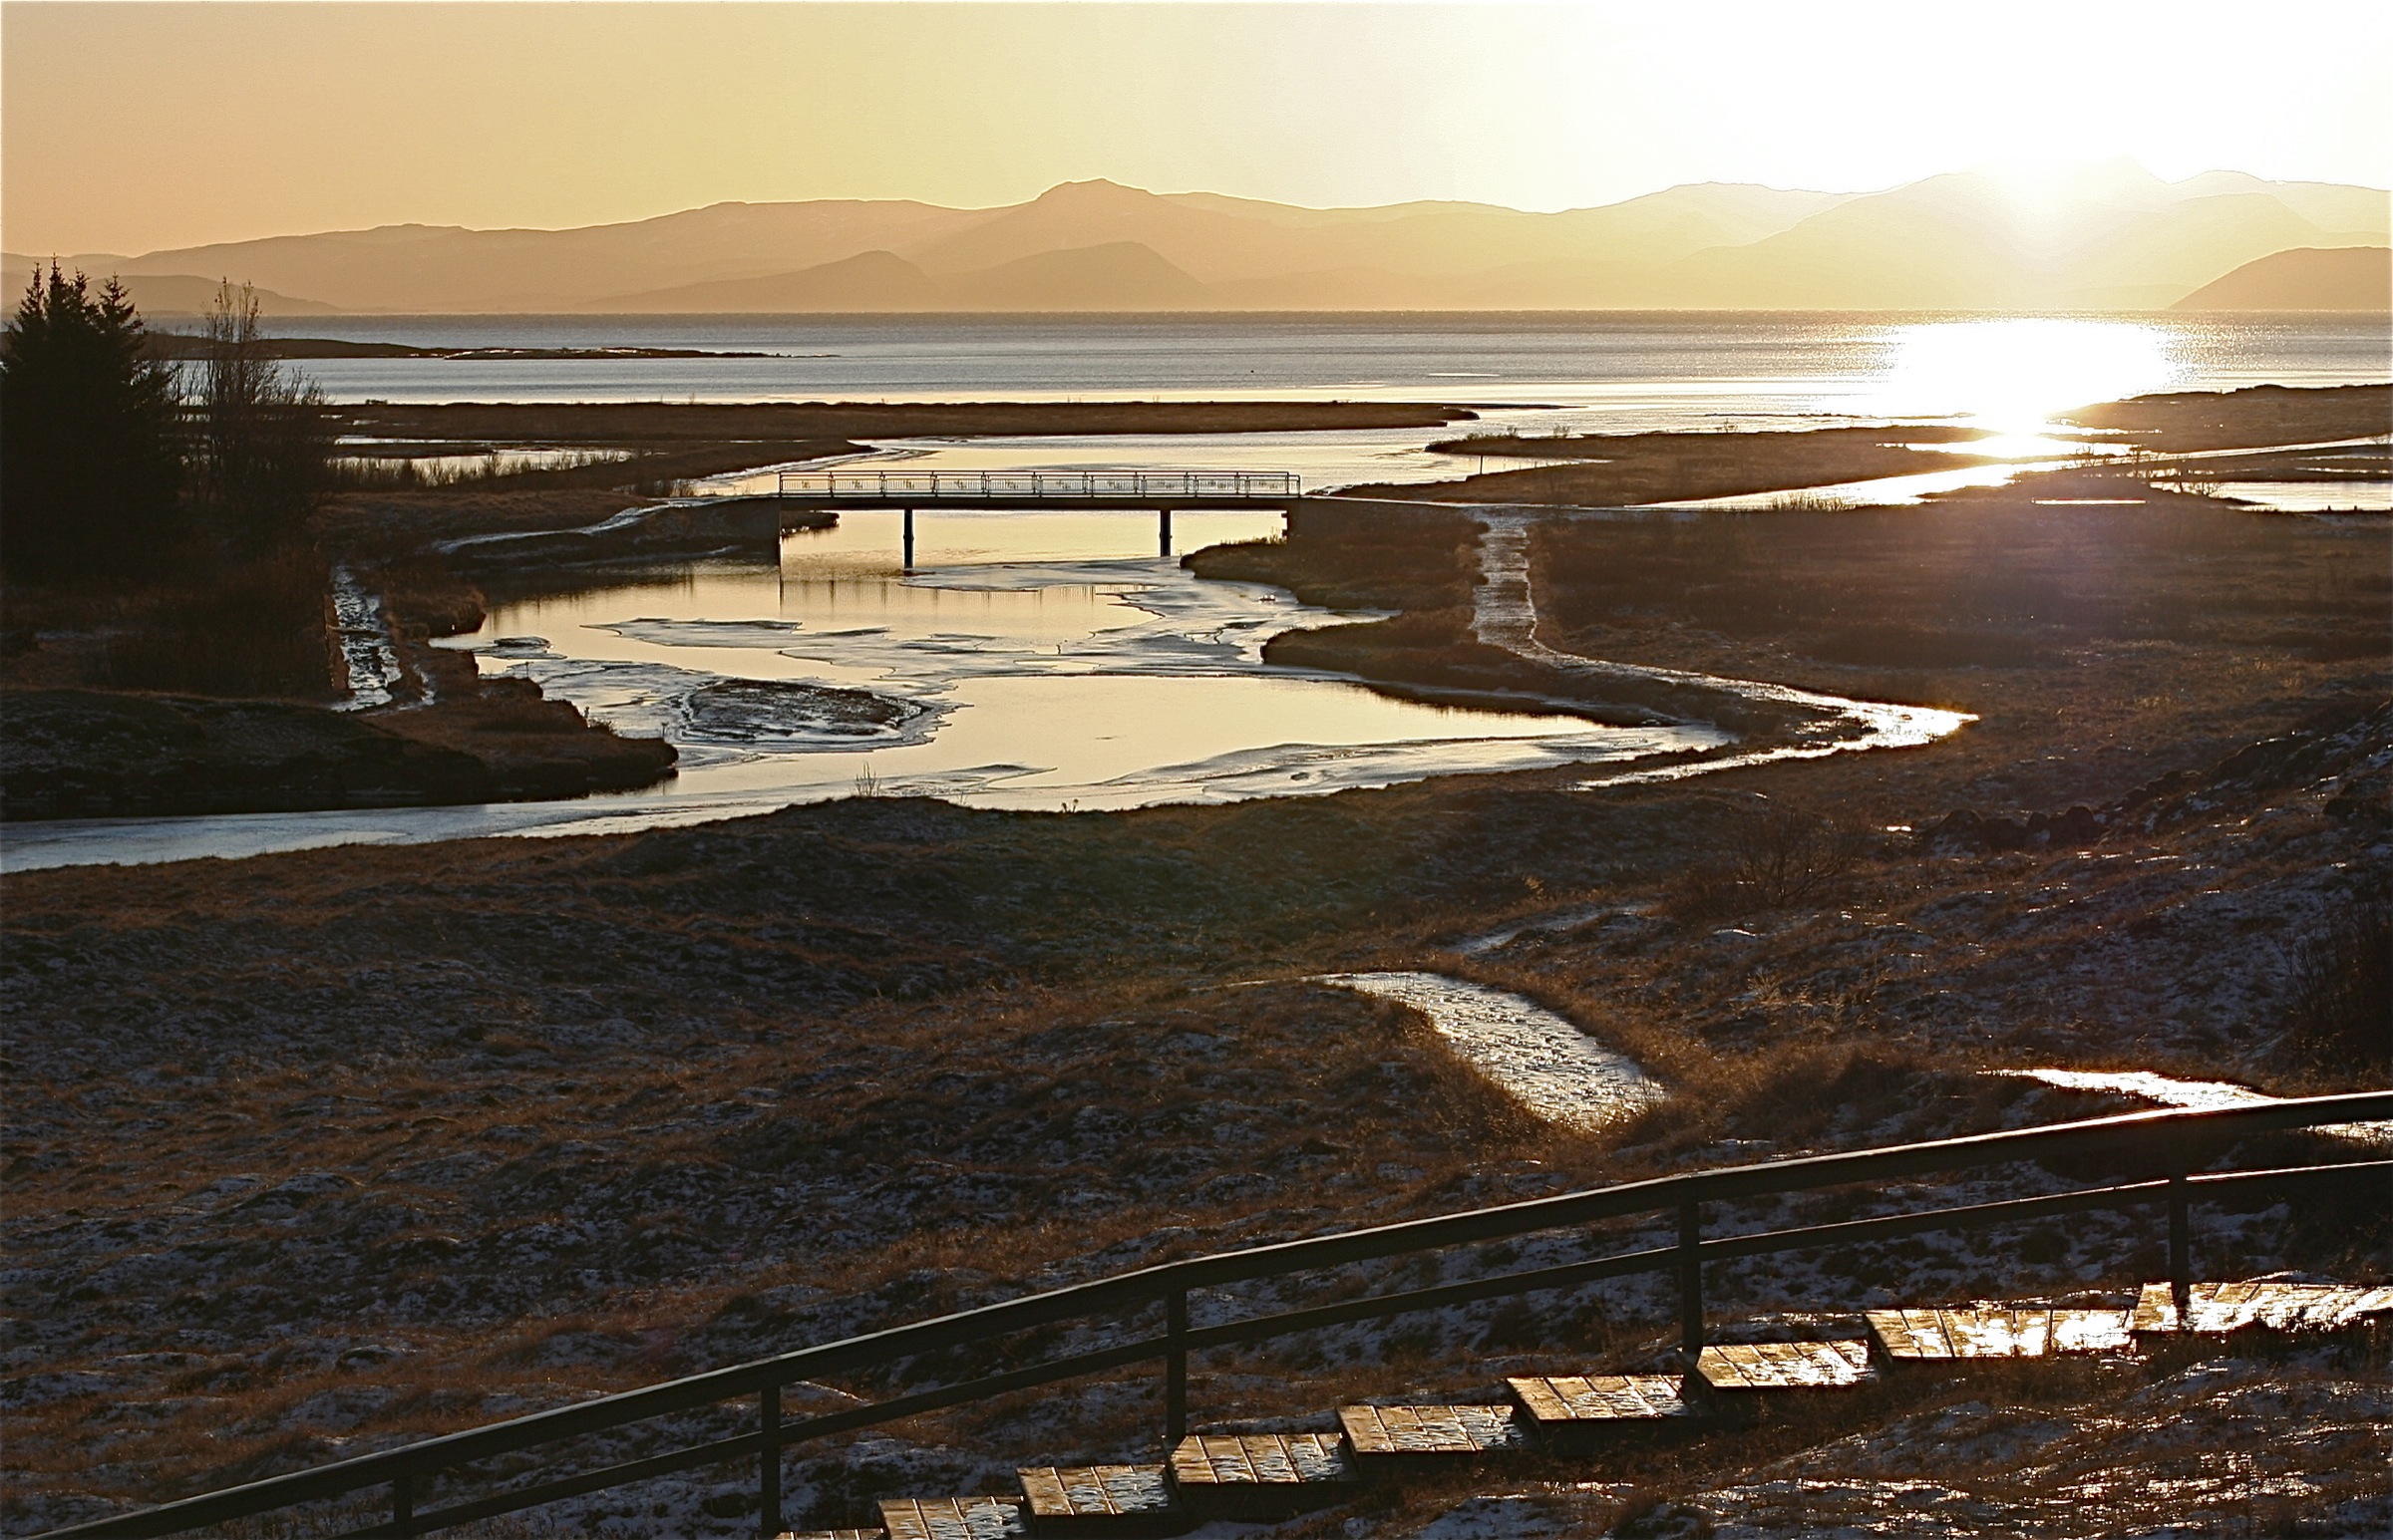
sea, coast, water, ocean, wood, sunset, morning, shore, wave, dusk, evening, reflection, iceland